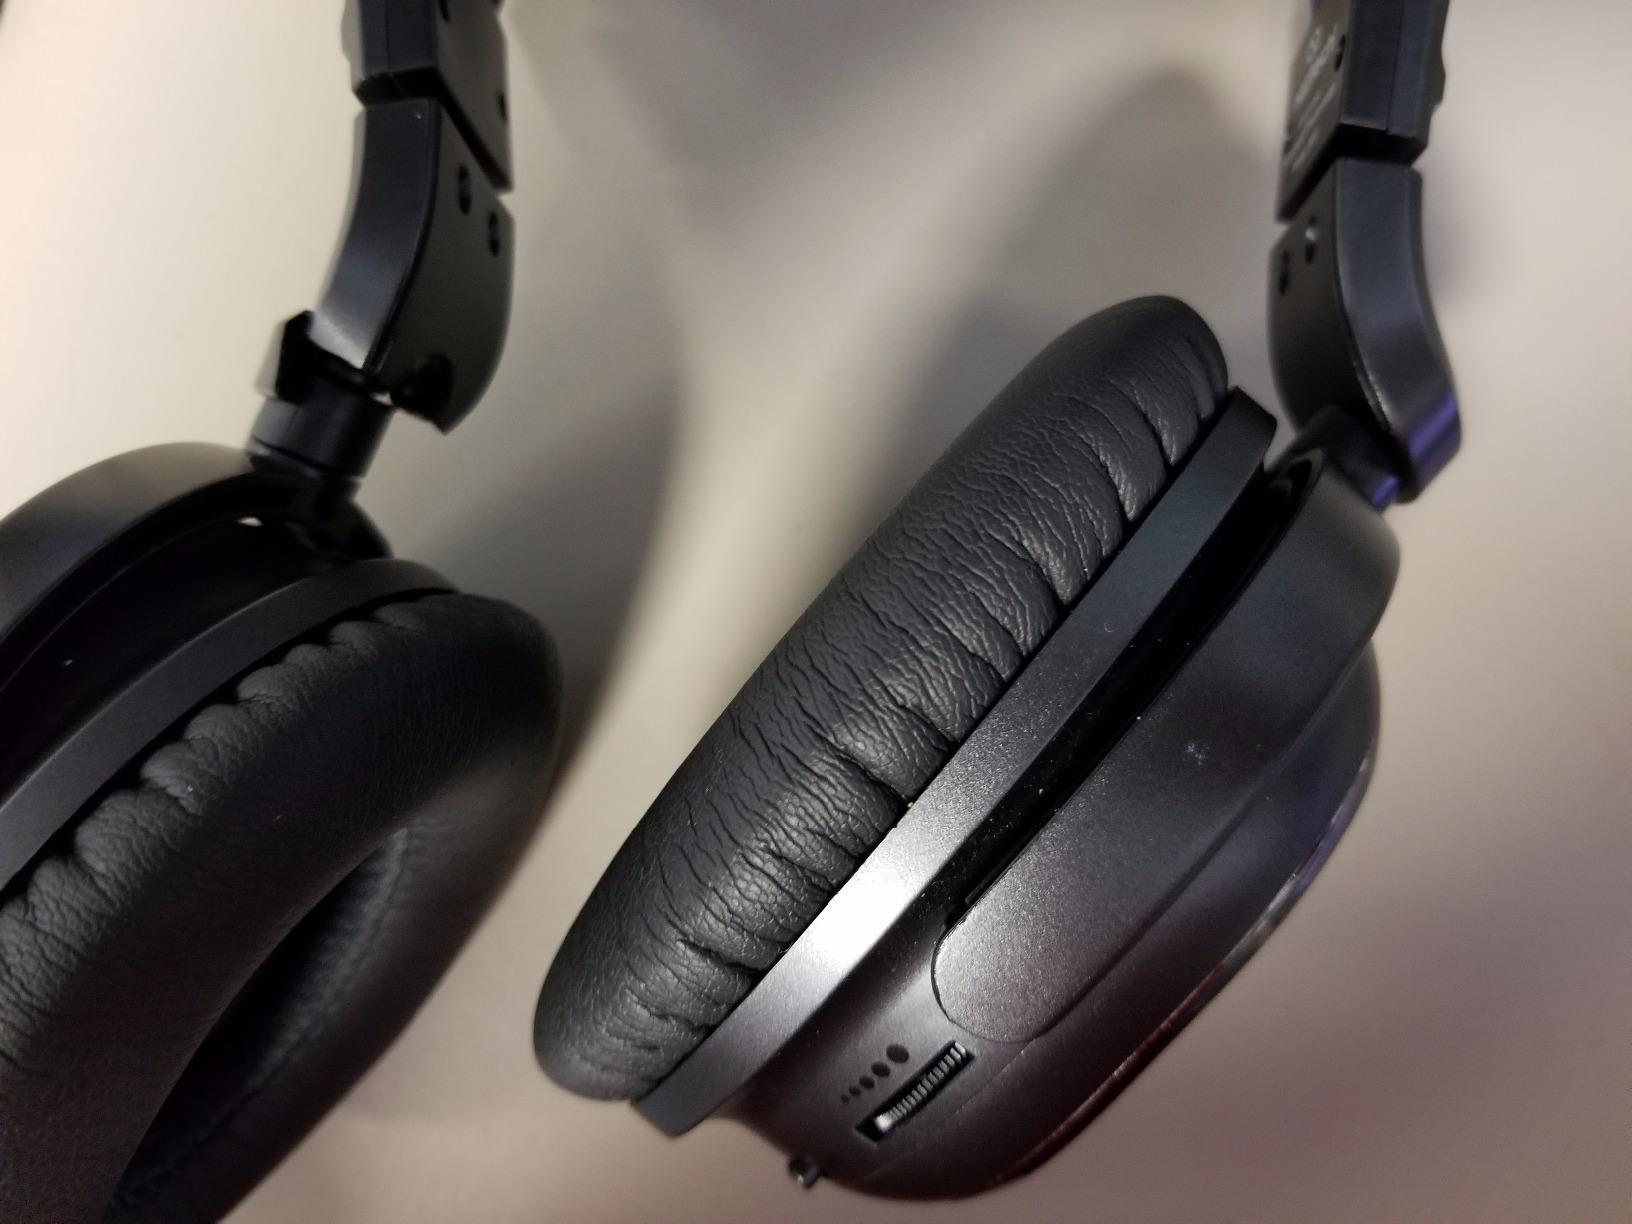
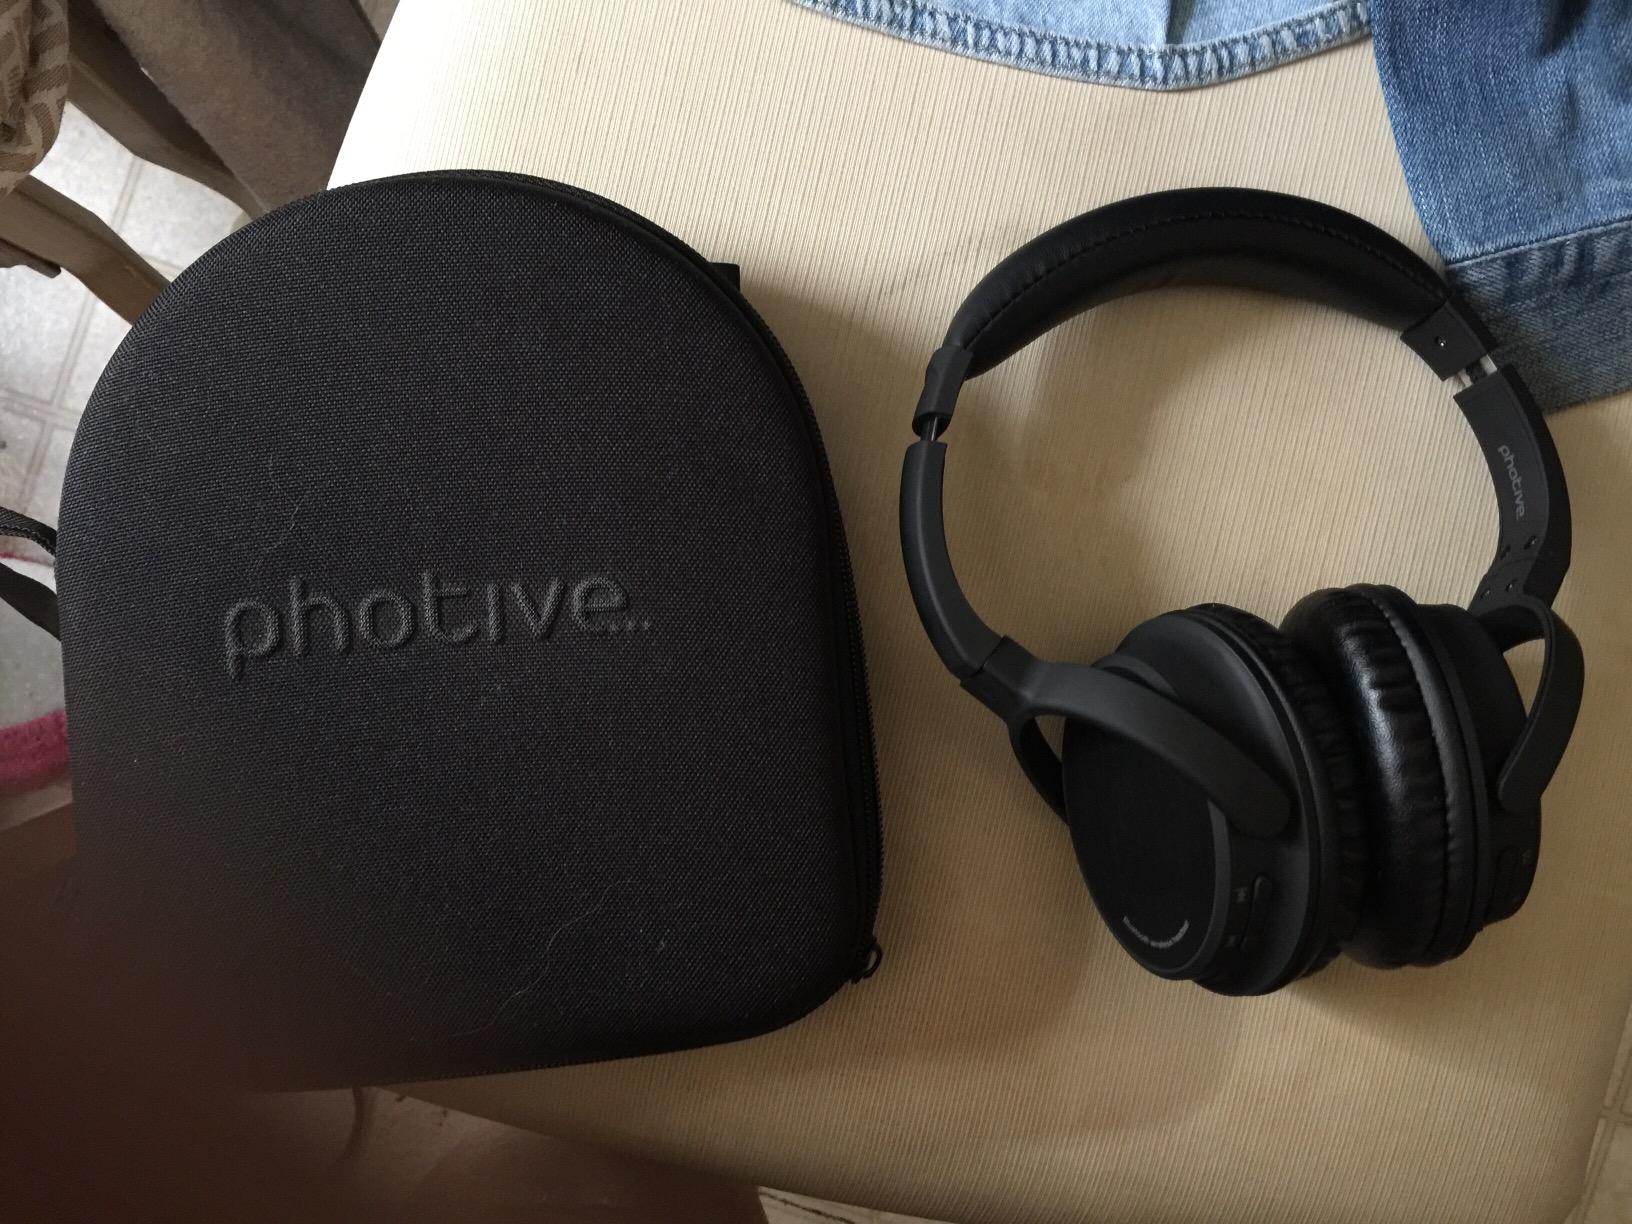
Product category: headphones
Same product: no